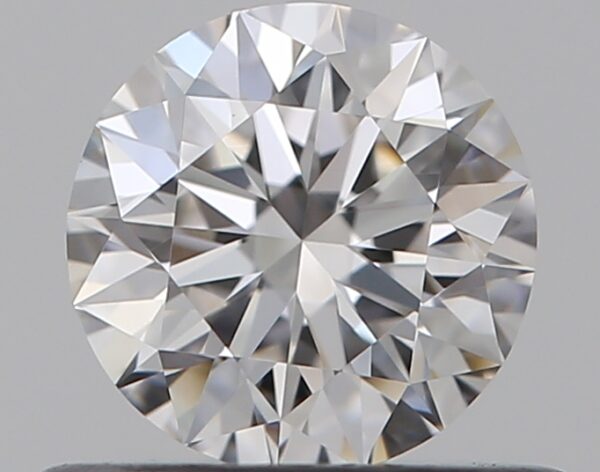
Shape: round
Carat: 0.5
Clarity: VVS2
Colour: F
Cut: EX
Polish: EX
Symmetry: EX
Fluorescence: N
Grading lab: GIA
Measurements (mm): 5.05 x 5.08 x 3.16